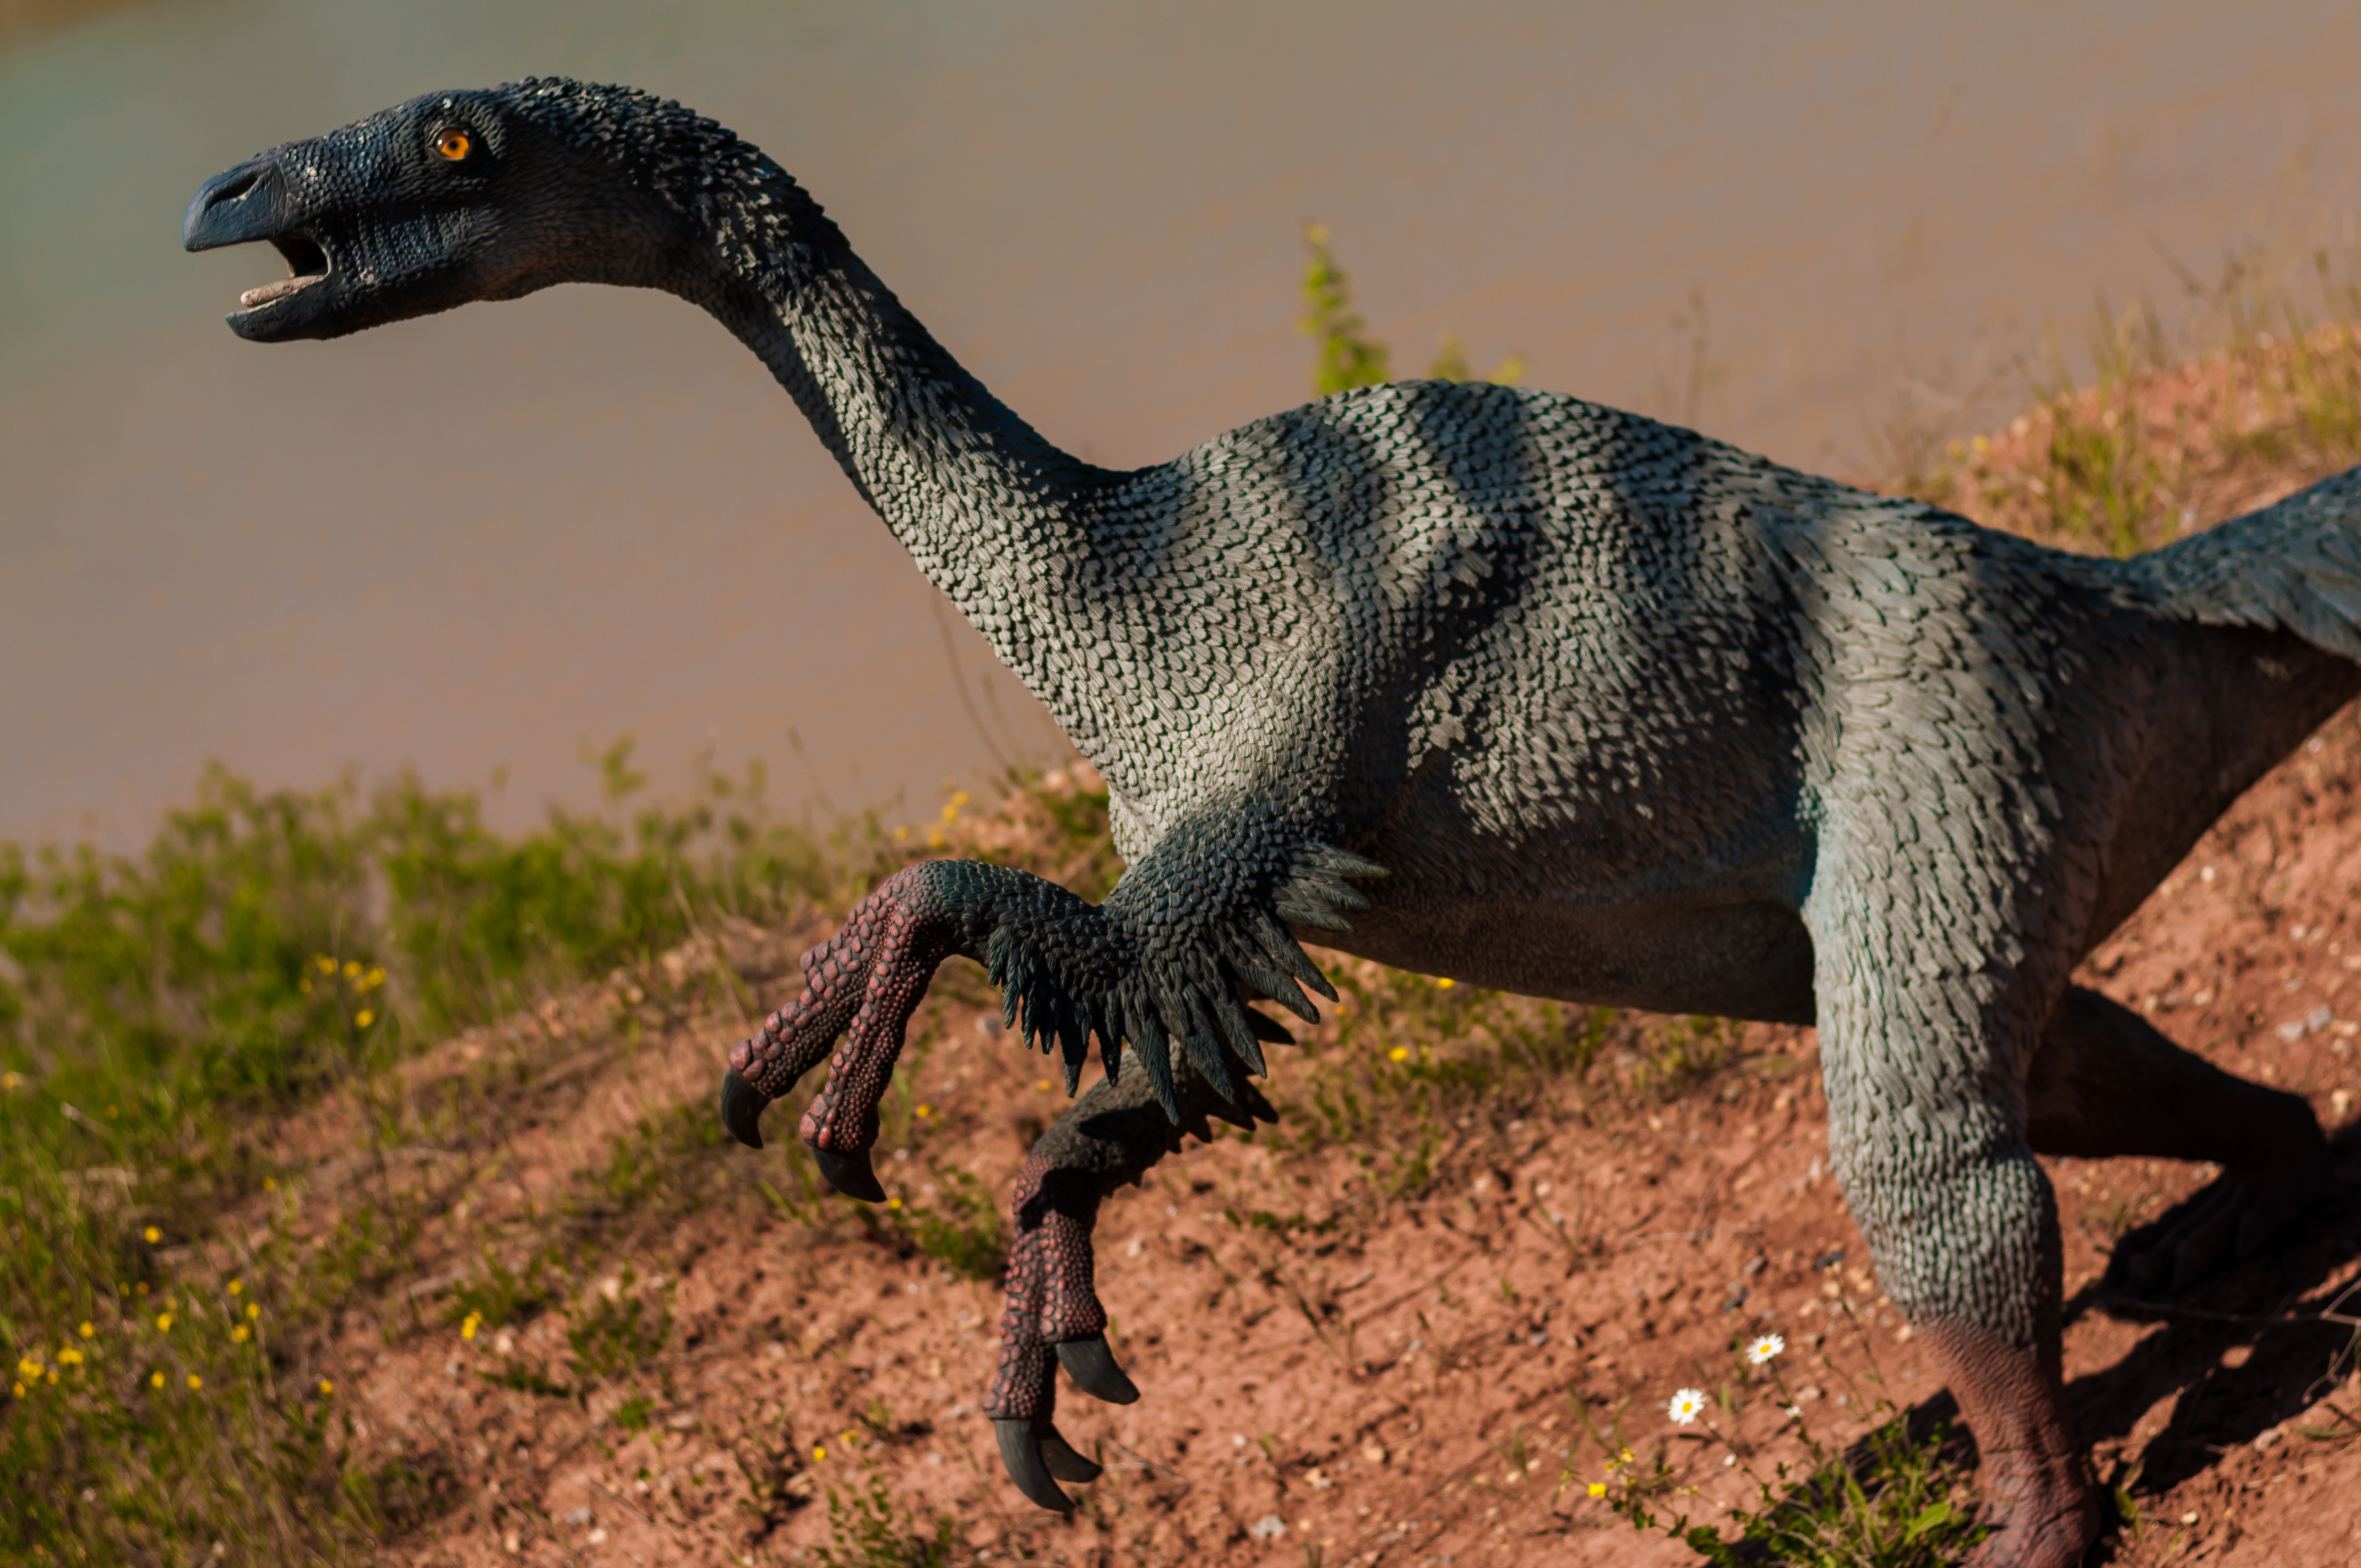
forest, open, old, animal, model, natural, park, mammal, ancient, predator, dead, fauna, lizard, shark, mouth, great, legs, poland, insects, monster, giant, dragon, age, history, skeleton, large, fossil, rex, exhibition, bad, dinosaur, hunter, tooth, extinct, prehistoric, paleontology, tyrannosaurus, stegosaurus, evil, pterodactyl, jurassic, triceratops, carnivores, dino, allosaurus, the figurine, jaws, gad, terrible, excursions, monstrous, theropods, spinosaurus, giganotosaurus, afrovenator, acrocanthosaurus, ceratosaurus, masiakazaur, sauropodomorpha, diplodocus, brachiosaurus, argentinosaurus, ceratopsians, centrosaurus, stygimoloch, ornithopods, iguanodon, edmontosaurus, heterodontozaur, abrictosaurus, kentrosaurus, akantofolis, animantarks, ankylosaurid, tanystropheus, quetzalcoatlus, plesiosaur, jurapark, krasiej w, velociraptor